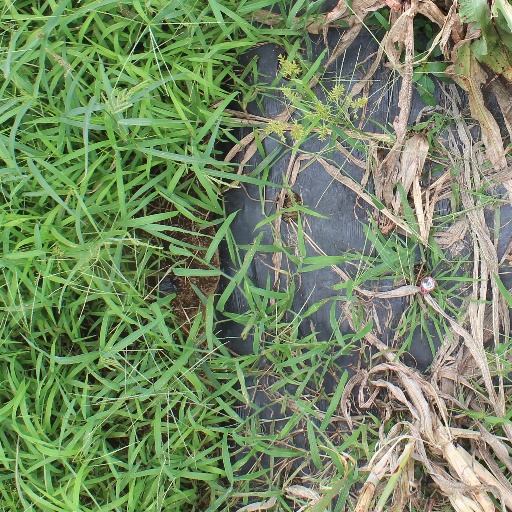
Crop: sorghum